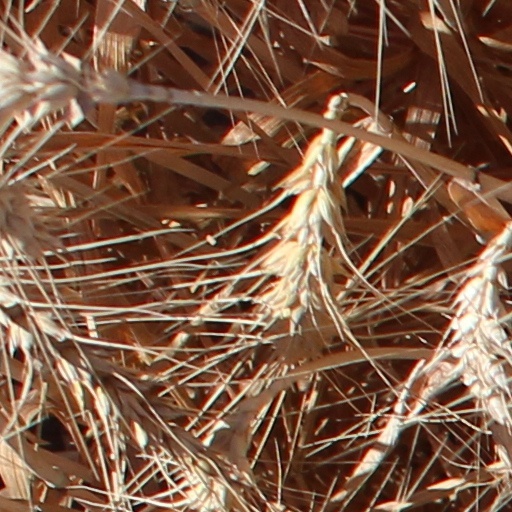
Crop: wheat